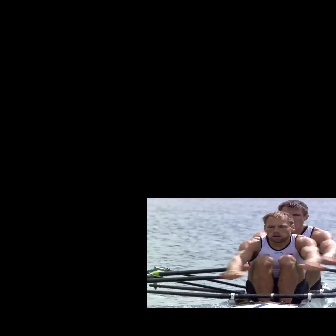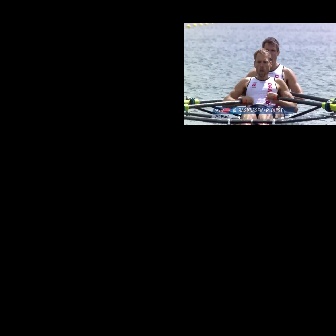
  Please identify the target specified by the bounding box [224,210,321,307] in the first image and locate it in the second image. Return the coordinates in [x_min,y_min,x_max,y_max] format.
Answer: [221,48,297,124]